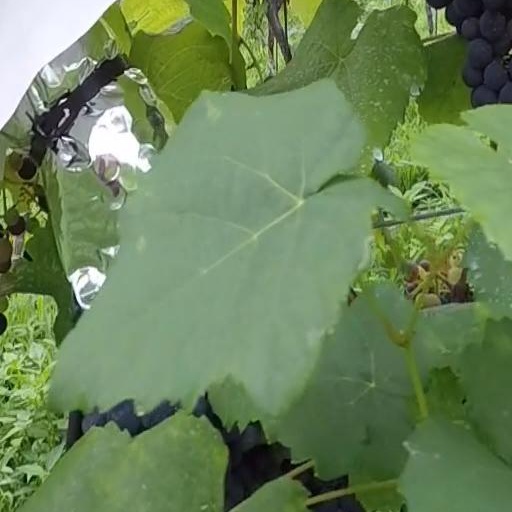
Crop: grape